Madison Square and Madison Square Park

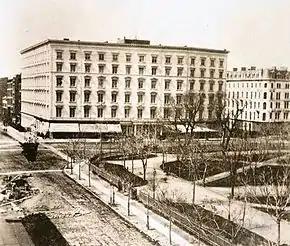
The Fifth Avenue Hotel in 1860; the state of Madison Square Park can be seen in the right foreground

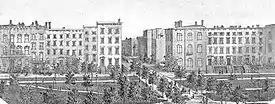
The east side of Madison Square Park (c. 1801–1886)

On May 10, 1847, the Madison Square Park, indirectly named after President James Madison, opened to the public. Within a few years, the tide of residential development, which was relentlessly moving uptown, had reached the Madison Square area. Initially, the houses around the park were narrow, crowded and dark brownstone rowhouses with small rooms easily subject to becoming cluttered. Today, the only remnant of these brownstones is a single building at 14 East 23rd Street.